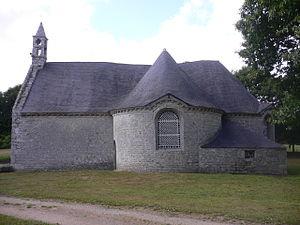
chapelle Saint Cado de Bannalec (Finistère) Brezhoneg: chapel Sant-Kado e Banaleg, Penn-ar-Bed, Breizh
Bannalec [banalɛk] est une commune française située dans le département du Finistère, en région Bretagne.